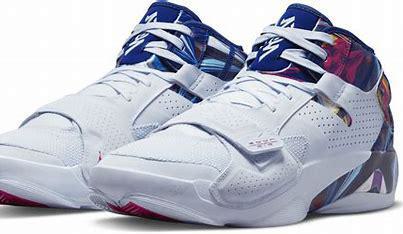
Brand: Jordan
Model: Zion 3